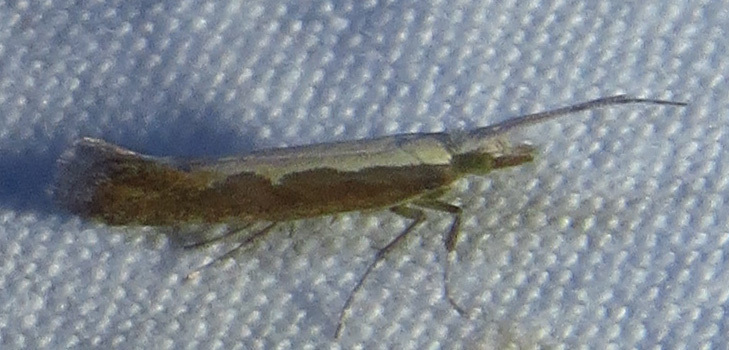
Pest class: diamondback_moth